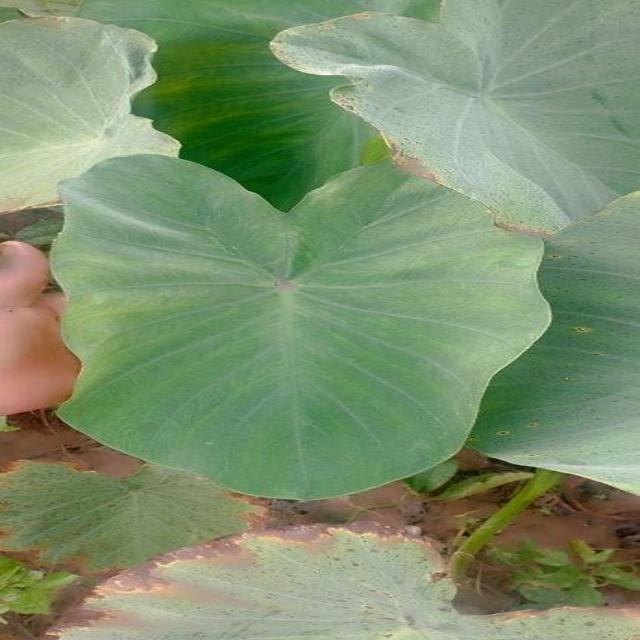
Label: Early_Blight